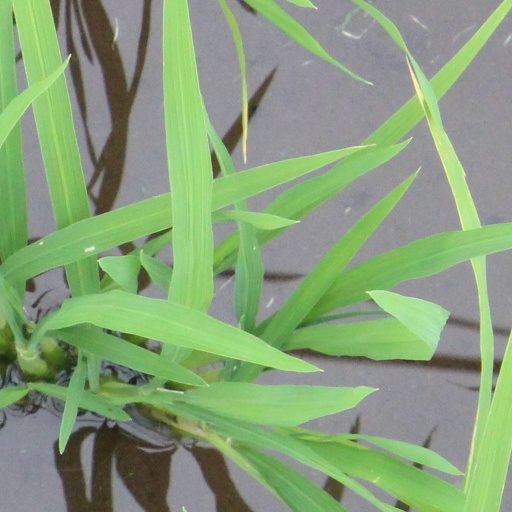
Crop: rice